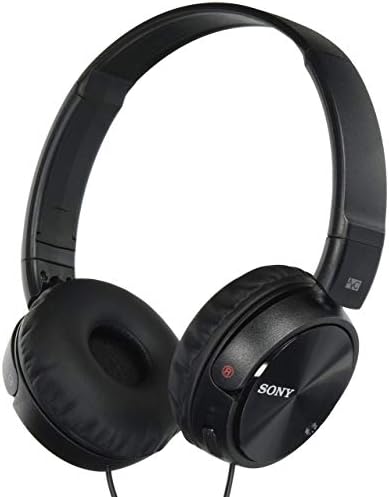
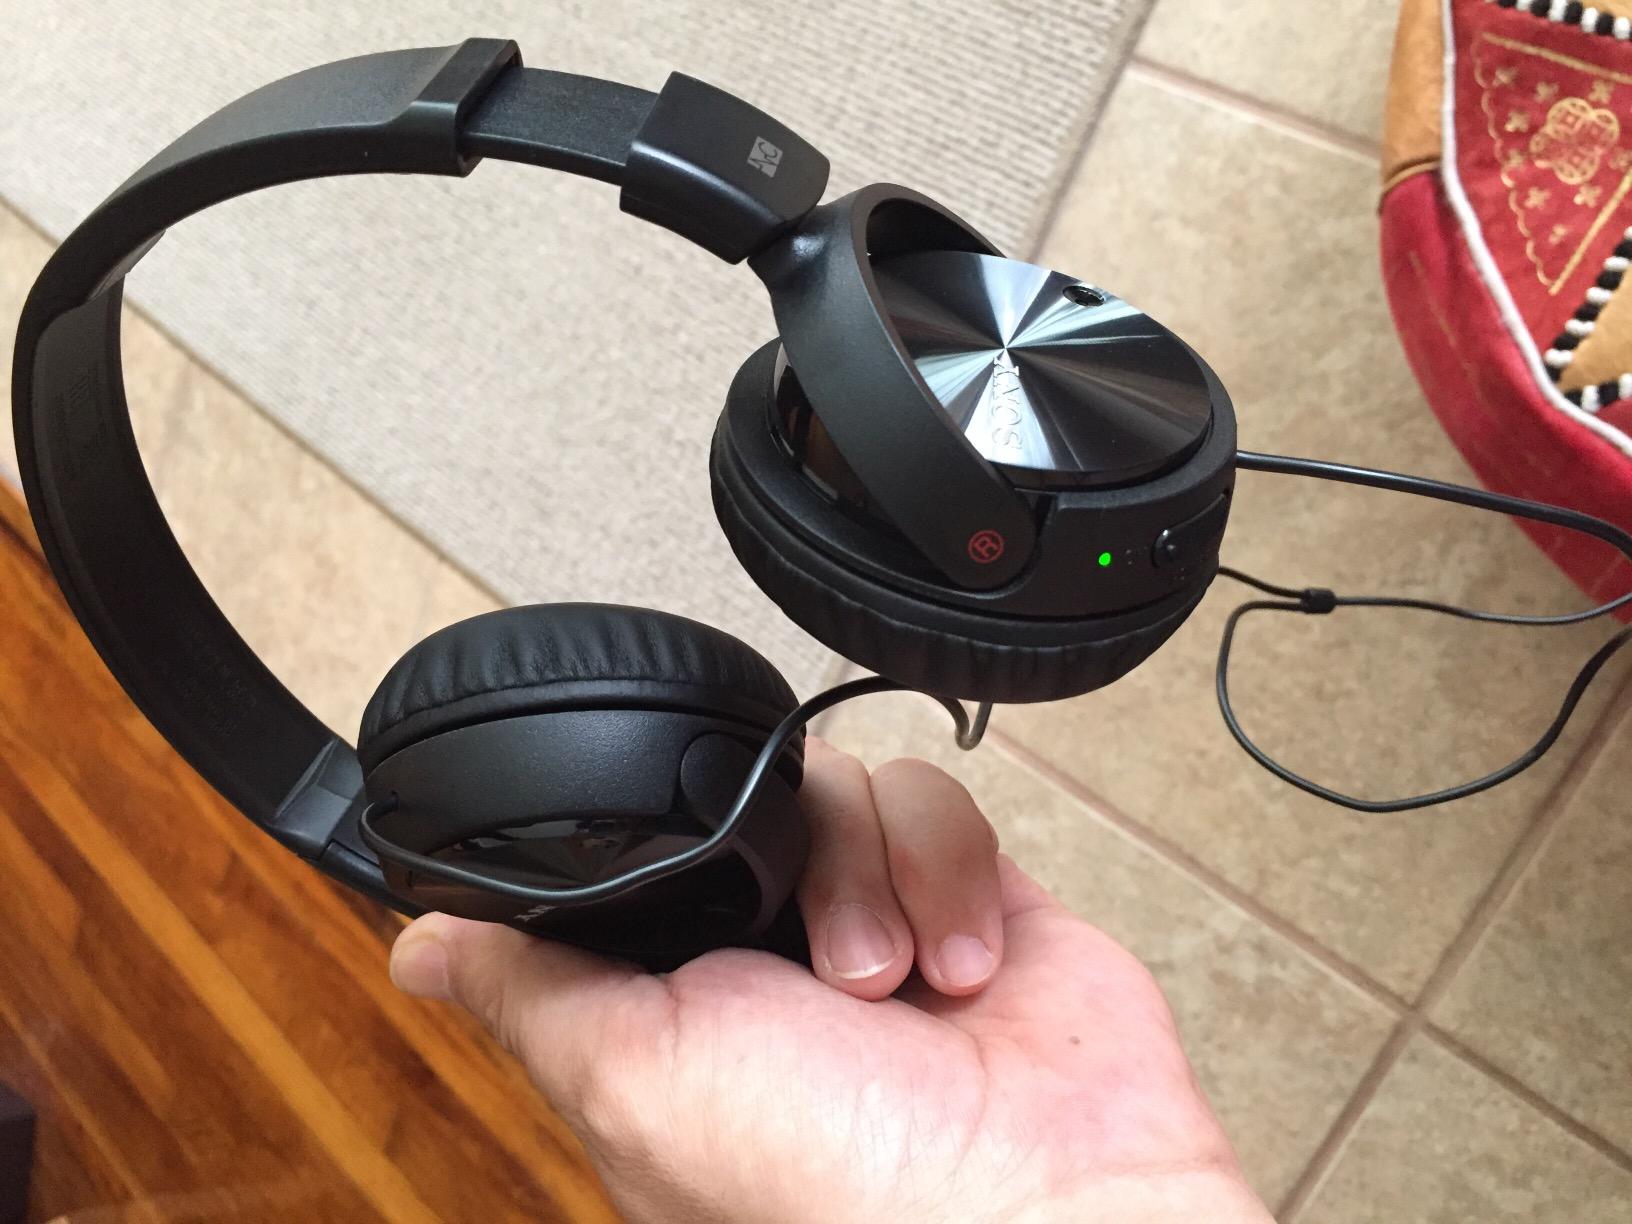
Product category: headphones
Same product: yes